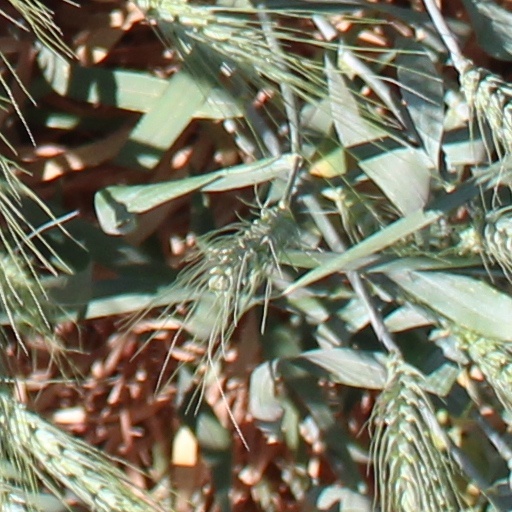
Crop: wheat